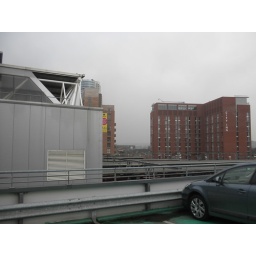
On the train station garage roof in Leeds